Spanish conquest of Iberian Navarre

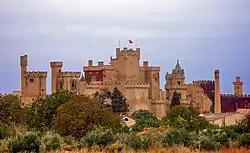
Castle of Olite, a major fortification and royal site (central Navarre)

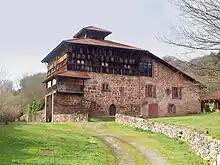
Jauregizarre, a 16th-century tower house north of Navarre, home to the Ursua, a clan of notaries

In June 1512, tension mounted when the Holy League made a formal petition to send English and Castilian troops through Navarre to France. At the same time a Navarrese diplomatic mission sent to France was holding talks with Louis XII lasting a month, while Ferdinand threatened to cross the border if an agreement was reached. The talks led to the on 18July 1512, providing for mutual assistance to keep Navarre's neutrality. It also brought attention to the English threat to France after their disembarkation in Hondarribia, Gipuzkoa in Basque territory suzerain to Castile. The next day Ferdinand sent his troops across the border from Álava into Navarre, commanded by General Don Fadrique de Toledo, Duke of Alba, who had been involved in the conquest of Granada. By that time a Gipuzkoan militia had broken into Navarre from the north-west and captured Goizueta, a village and fortress bordering on Gipuzkoa on 10July.